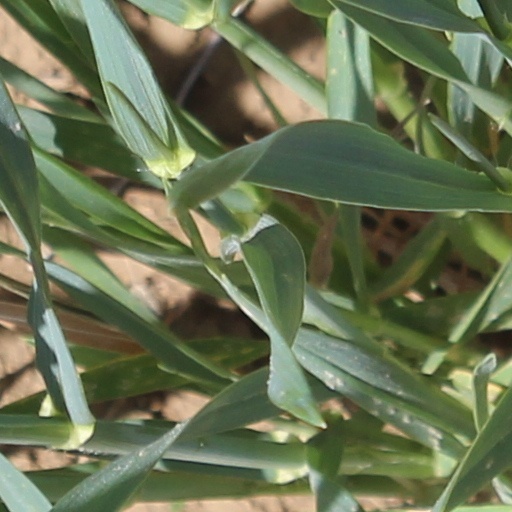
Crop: wheat